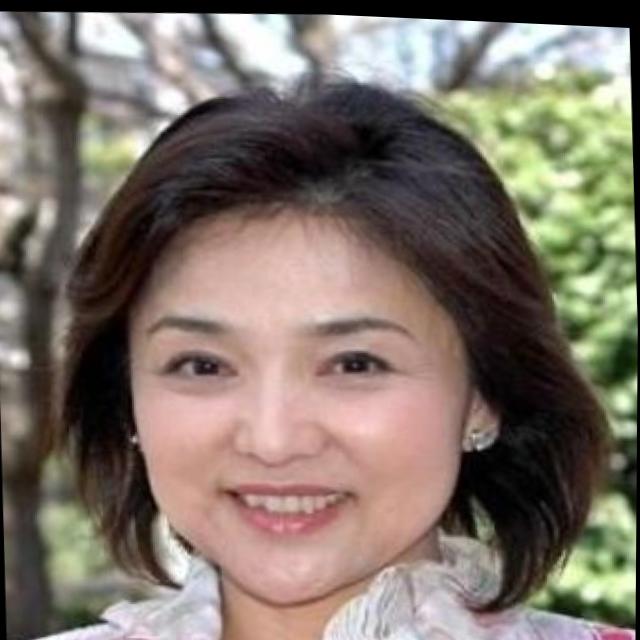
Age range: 45-64